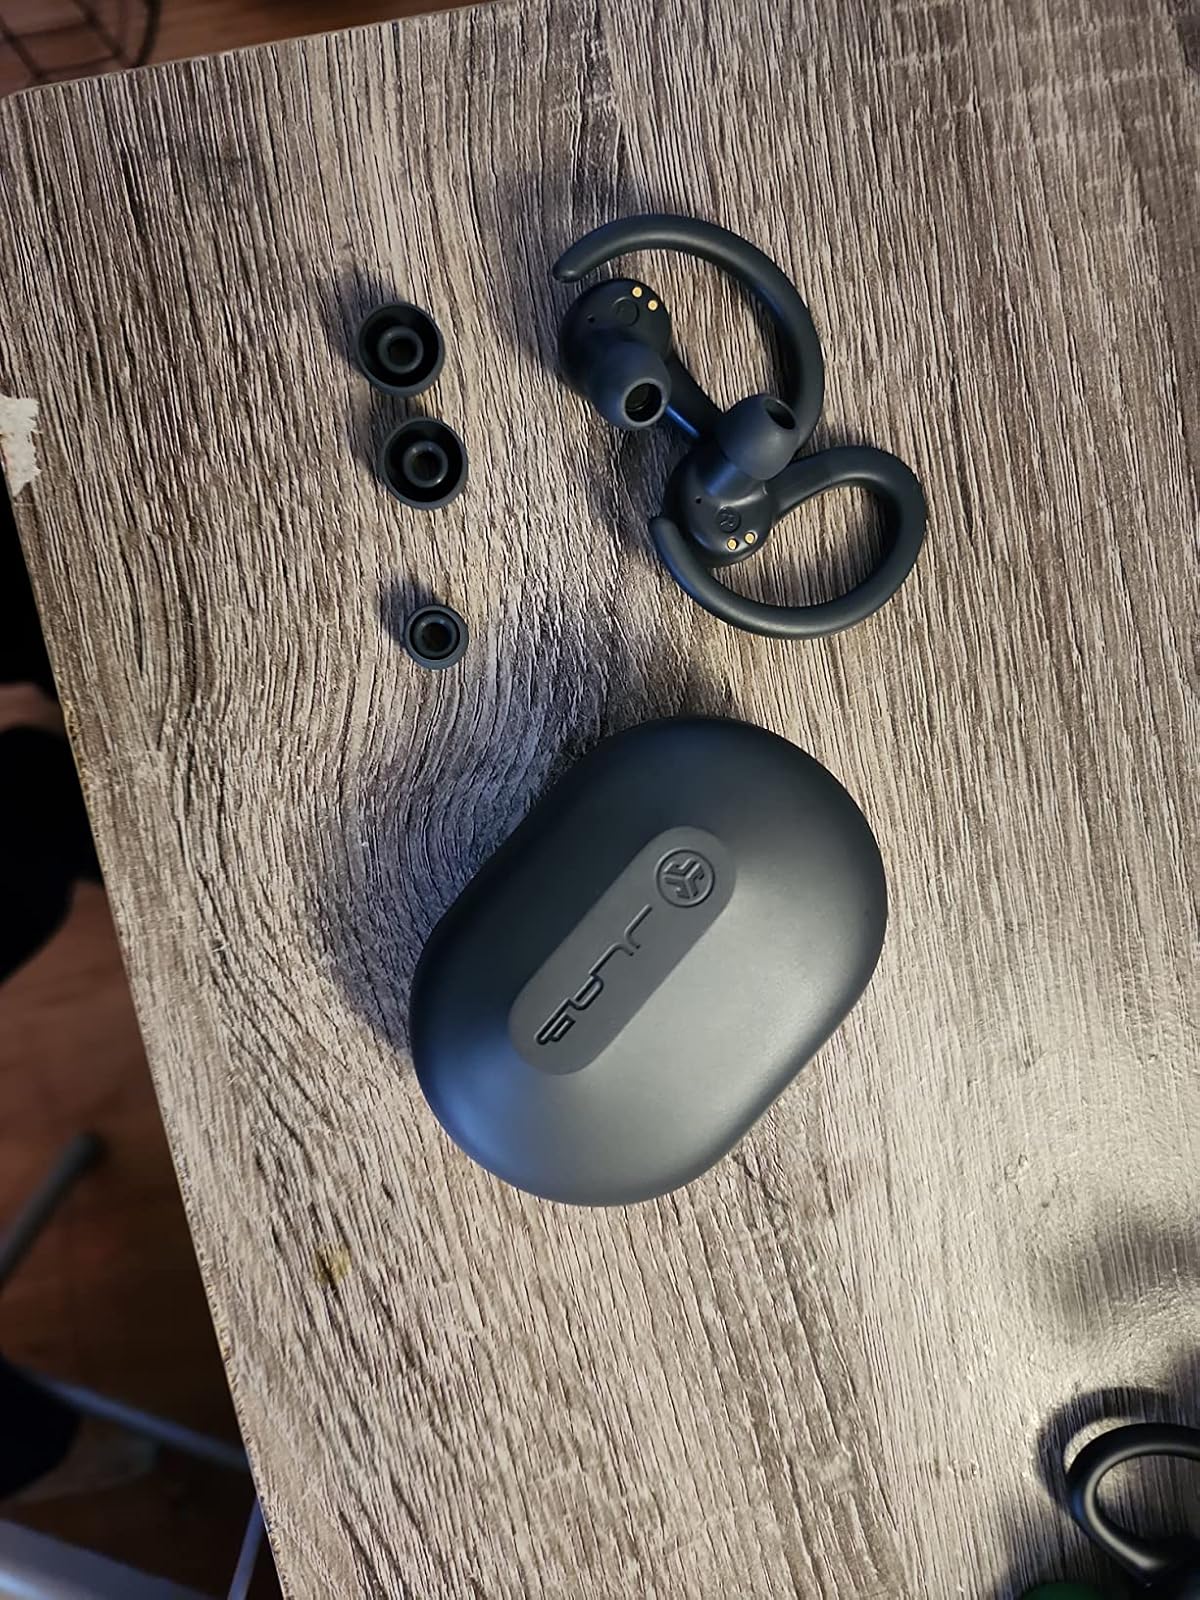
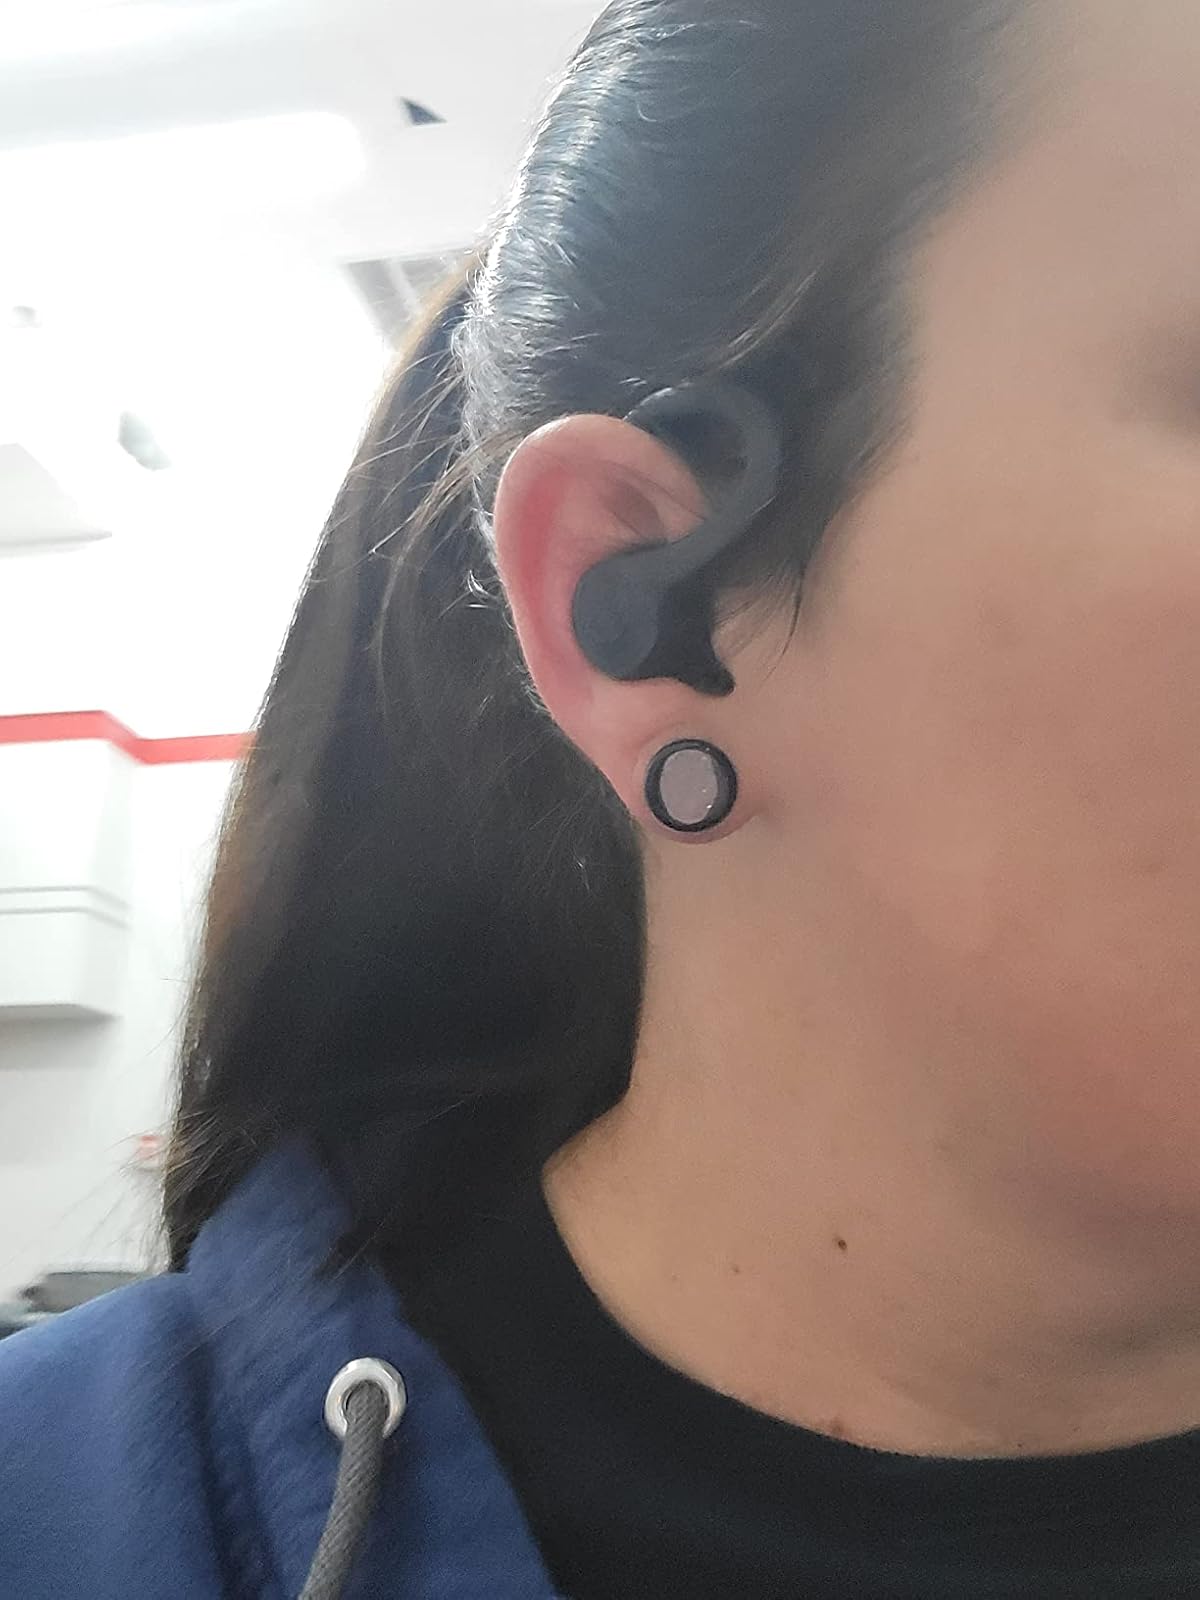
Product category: earbuds
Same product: yes